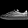
Label: Sneaker